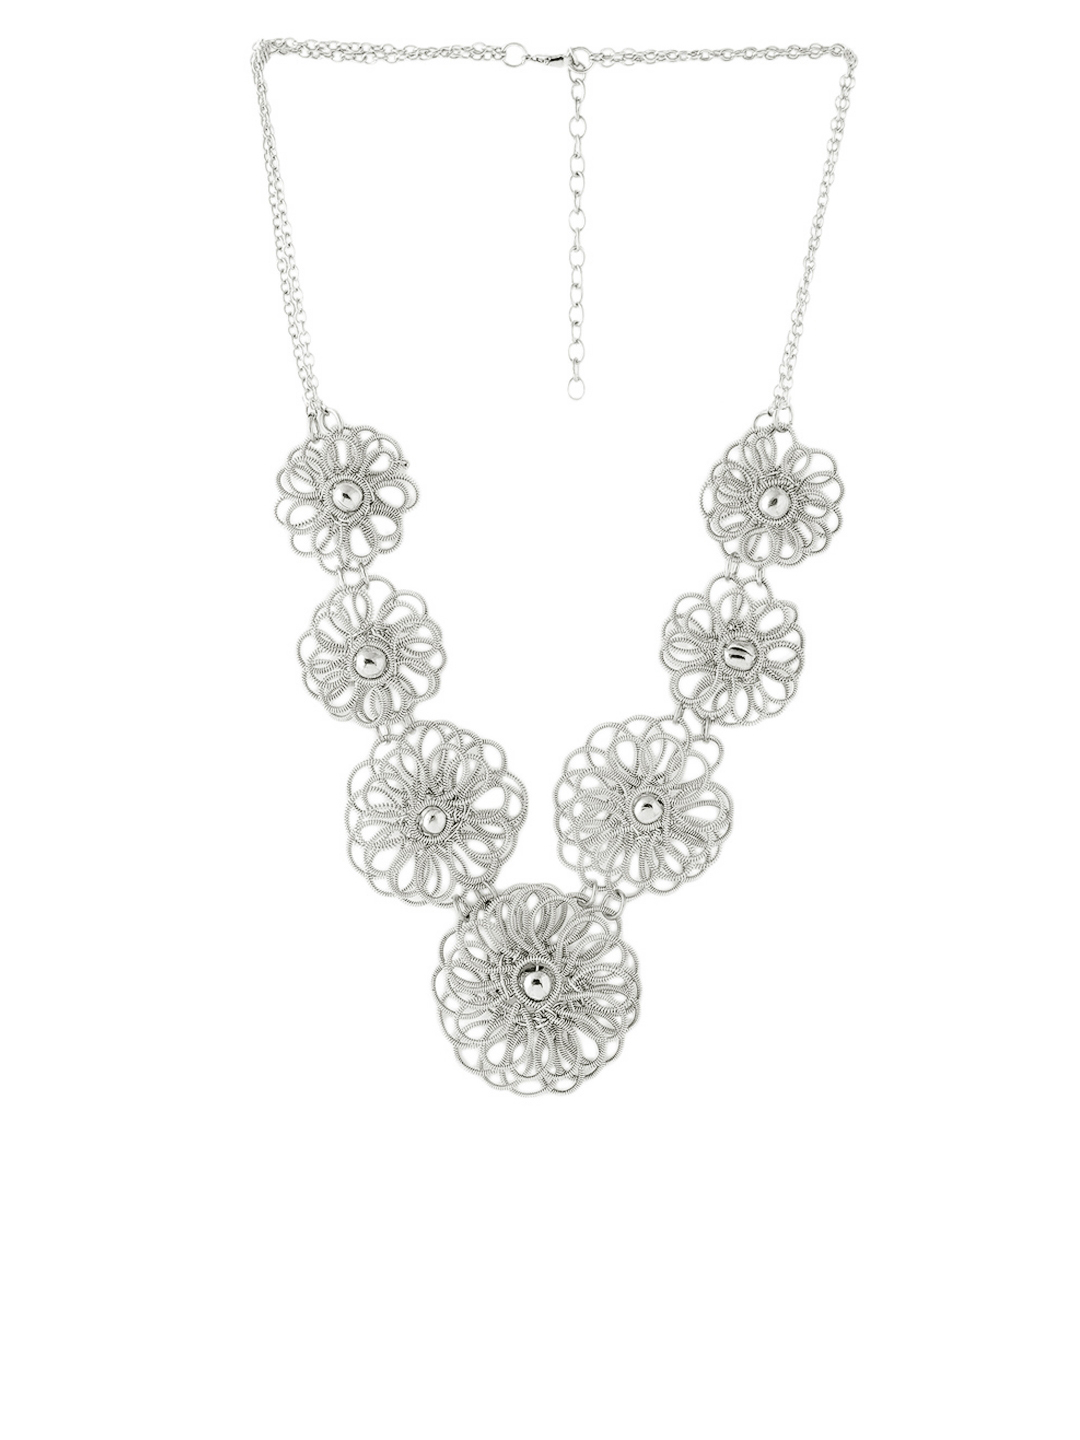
Pitaraa Silver Coil Flower Necklace
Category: Accessories / Jewellery / Necklace and Chains
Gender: Women
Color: Silver
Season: Winter 2012
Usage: Casual